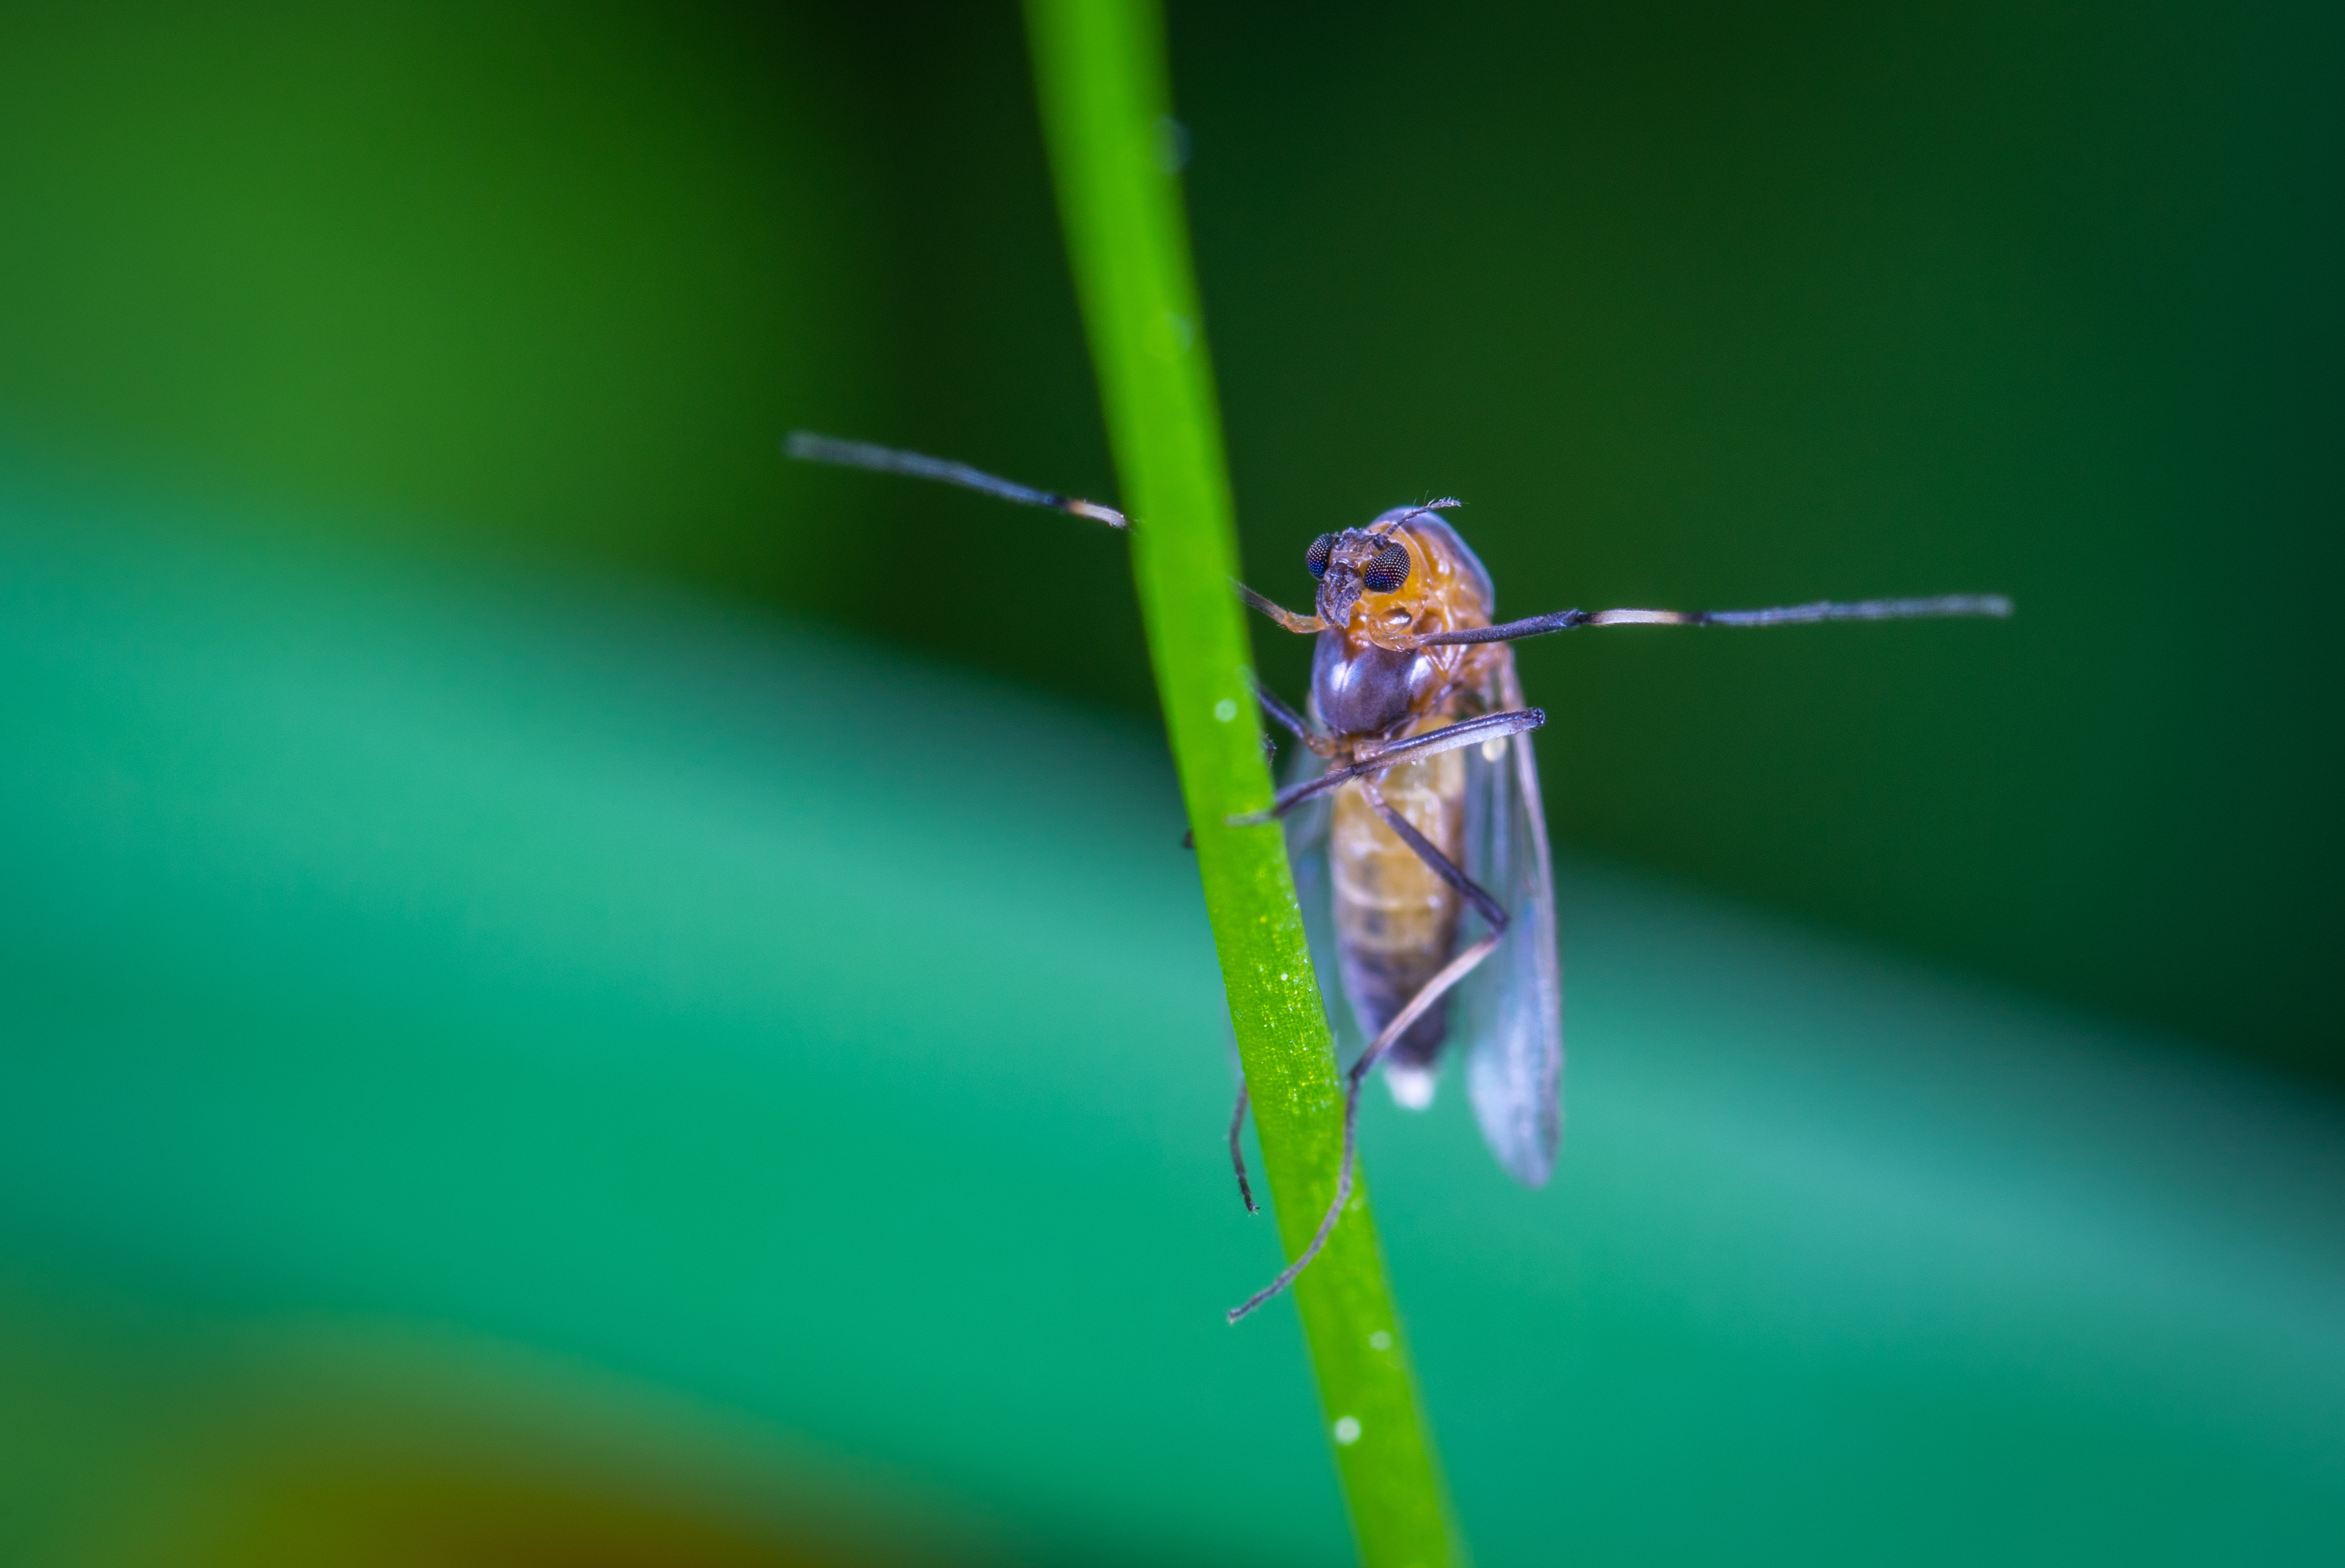
insect, green, invertebrate, macro photography, dragonfly, net winged insects, dragonflies and damseflies, pest, organism, arthropod, plant stem, membrane winged insect, plant, photography, wildlife